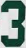
Number: 3